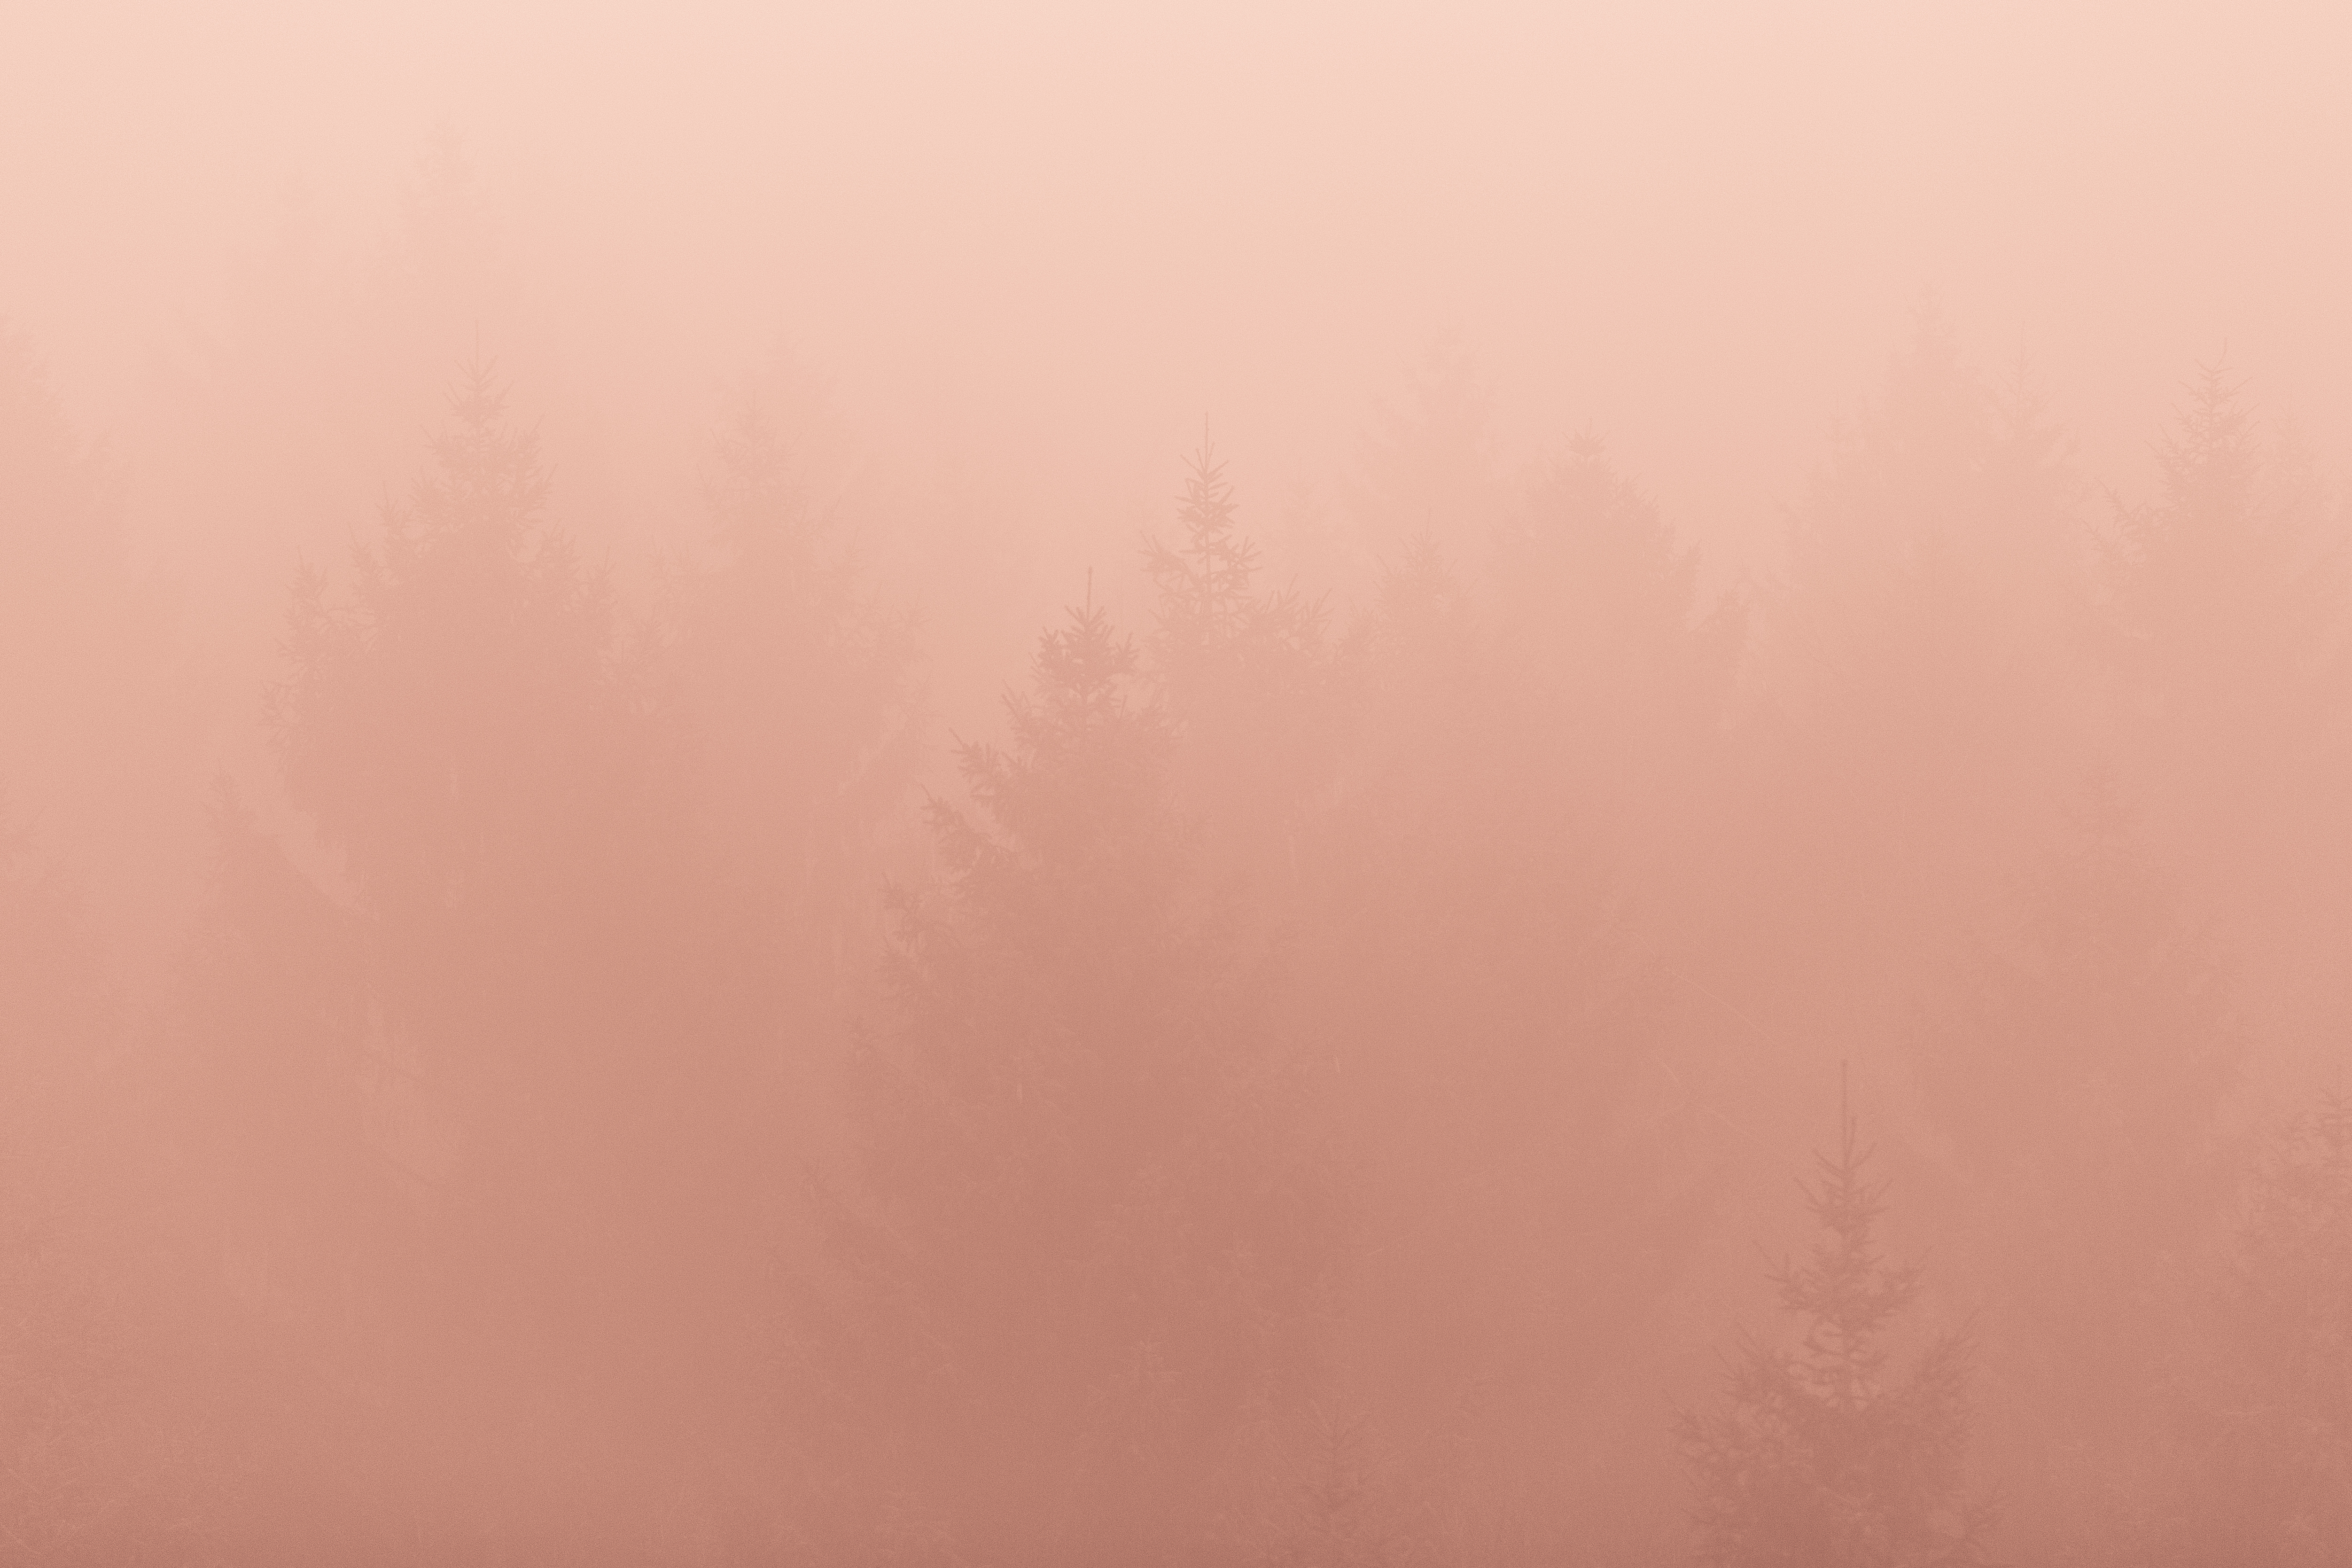
forest, fog, mist, morning, texture, foggy, line, weather, haze, dust, pink, pastel, plaster, atmospheric phenomenon